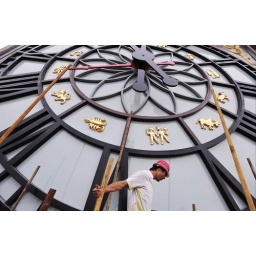
Biggest mechanical clock tower in China